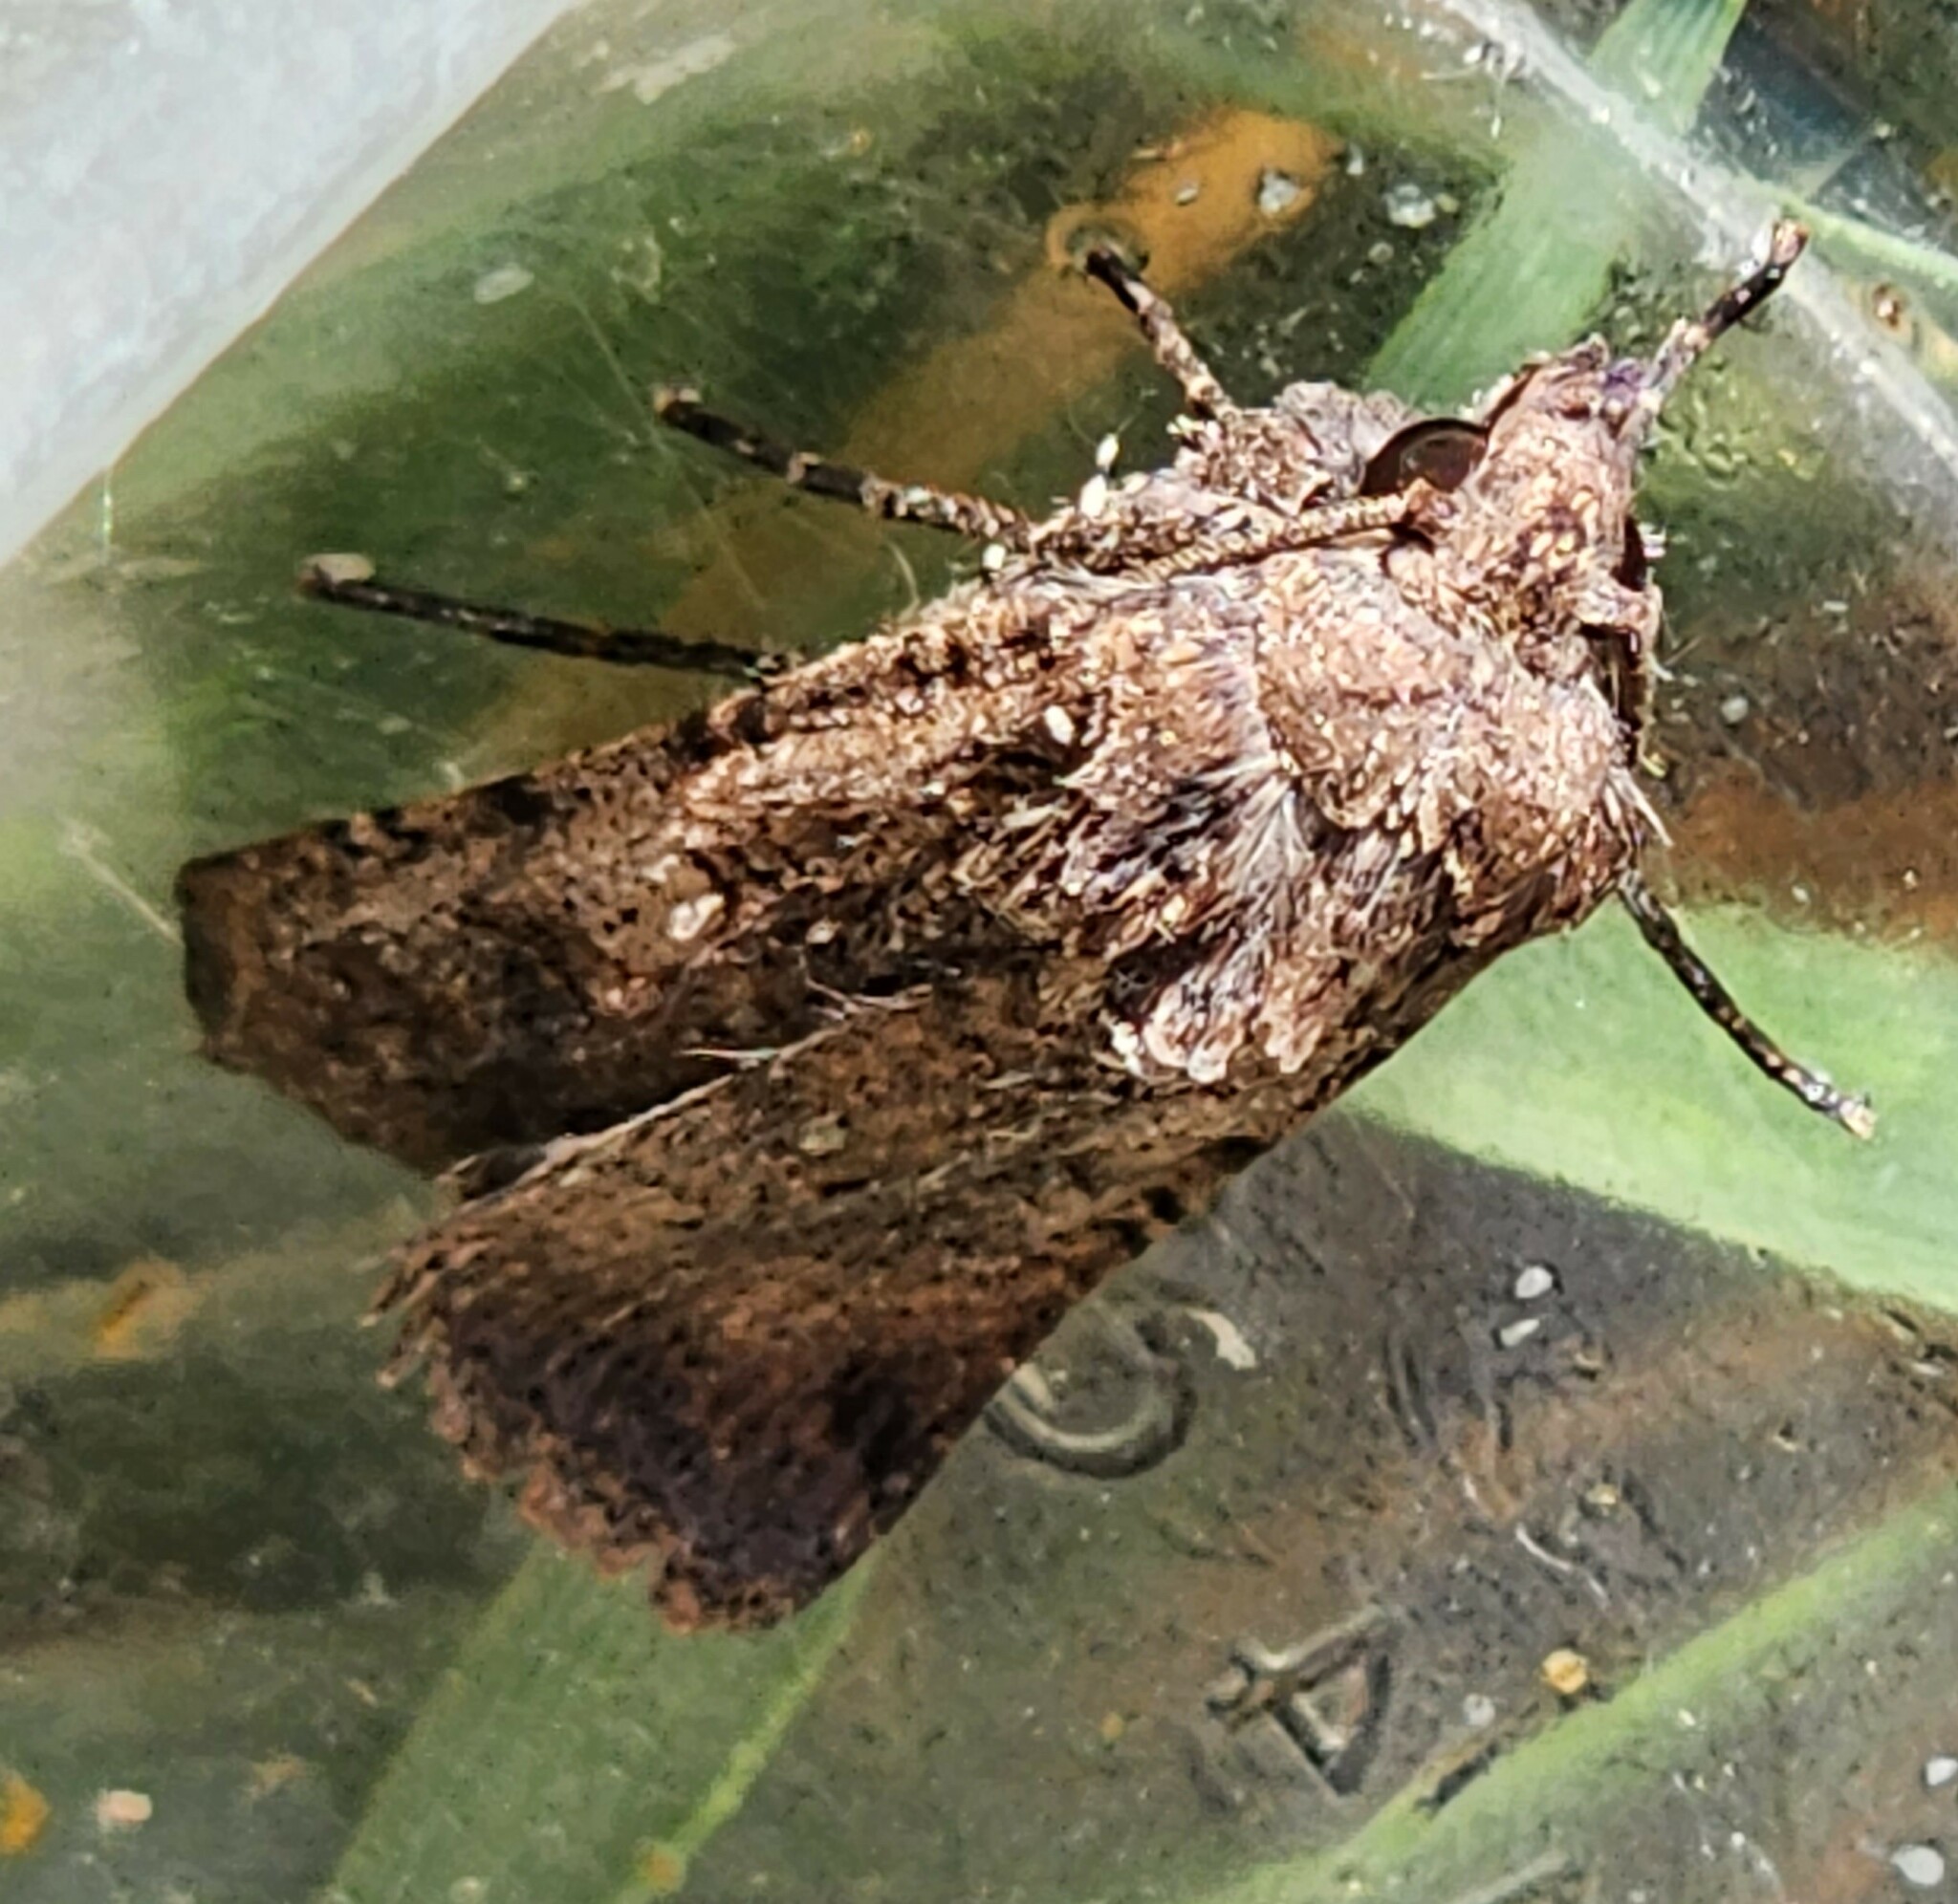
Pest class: cutworms